1975 Los Angeles Rams season

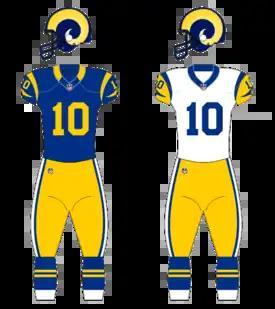
Los Angeles/St. Louis Rams uniforms from 1973 to 1999

The 1975 Los Angeles Rams season was the team's 38th year with the National Football League, and the 30th season in Los Angeles. The Rams finished the season with a 12–2 record and won the NFC West and qualified for the playoffs for the 3rd straight season. The Rams finished the season with the number 1 scoring and number 1 total defense in the NFL. In the postseason, they defeated the St. Louis Cardinals 35–23 in the divisional round before getting routed by the Dallas Cowboys 37–7 in the NFC Championship Game. The 1975 season also represents the last time the Rams played a game on Thanksgiving Day, in which they defeated the Lions 20–0. The 49-year drought without playing a game on the holiday is the longest active drought in the NFL and the longest in history, even beating out the Jacksonville Jaguars, who have never played on Thanksgiving, but they've only existed for 29 seasons.